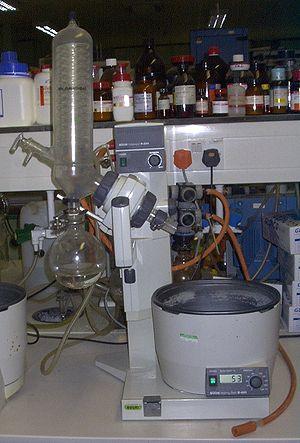
évaporateur rotatif (rotavapor) Italiano: evaporatore rotante (rotavapor)
L'évaporateur rotatif est un appareil utilisé en chimie afin de distiller rapidement des solvants, dans le but de concentrer partiellement une solution ou pour concentrer à sec une solution ou une suspension.